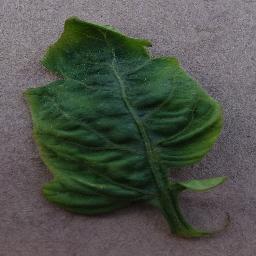
Label: Tomato___Tomato_Yellow_Leaf_Curl_Virus